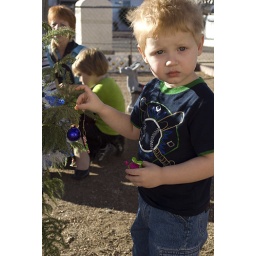
12.12.2010Here is little Kyle participating in the decorating of the kid's tree outside Gran's house at the family Christmas party. =&amp;gt;